History of the Mali Empire

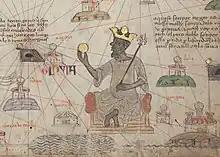
Musa depicted holding a gold coin in the 1375 Catalan Atlas

Kankan Musa, better known as Mansa Musa probably took power in approximately 1312, although an earlier date is possible. Ibn Khaldun gives conflicting information on his lineage, but his ascension clearly marks a shift in power from one branch of the royal family to another, which Fauvelle labels the Abubakrids, after Musa's father (or grandfather).